Piazza dei Signori, Verona

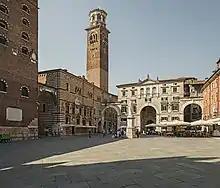
Piazza dei Signori, "Palazzo Domus Nova" and "Palazzo del Comune"

The monument to Dante Alighieri is a statue representing him, made in memory of his 6th centenary from his birth. When Dante was exiled from Florence he was a long guest in Verona. The statue is made of marble, three meters high and resting on a marble pedestal.